Sigma Alpha Epsilon Fraternity House (Champaign, Illinois)

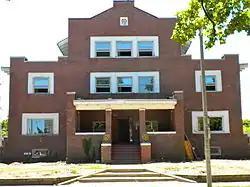

The Sigma Alpha Epsilon Fraternity House is a historic fraternity house located at the University of Illinois at Urbana–Champaign in Champaign, Illinois.